Devin Britton

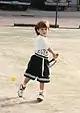
Britton at age 4.

Britton began playing tennis when he was 4 years old. Britton was home-schooled starting in the seventh grade. Because he was traveling extensively for tennis, he completed his high school education through the Alpha Omega Online Academy.